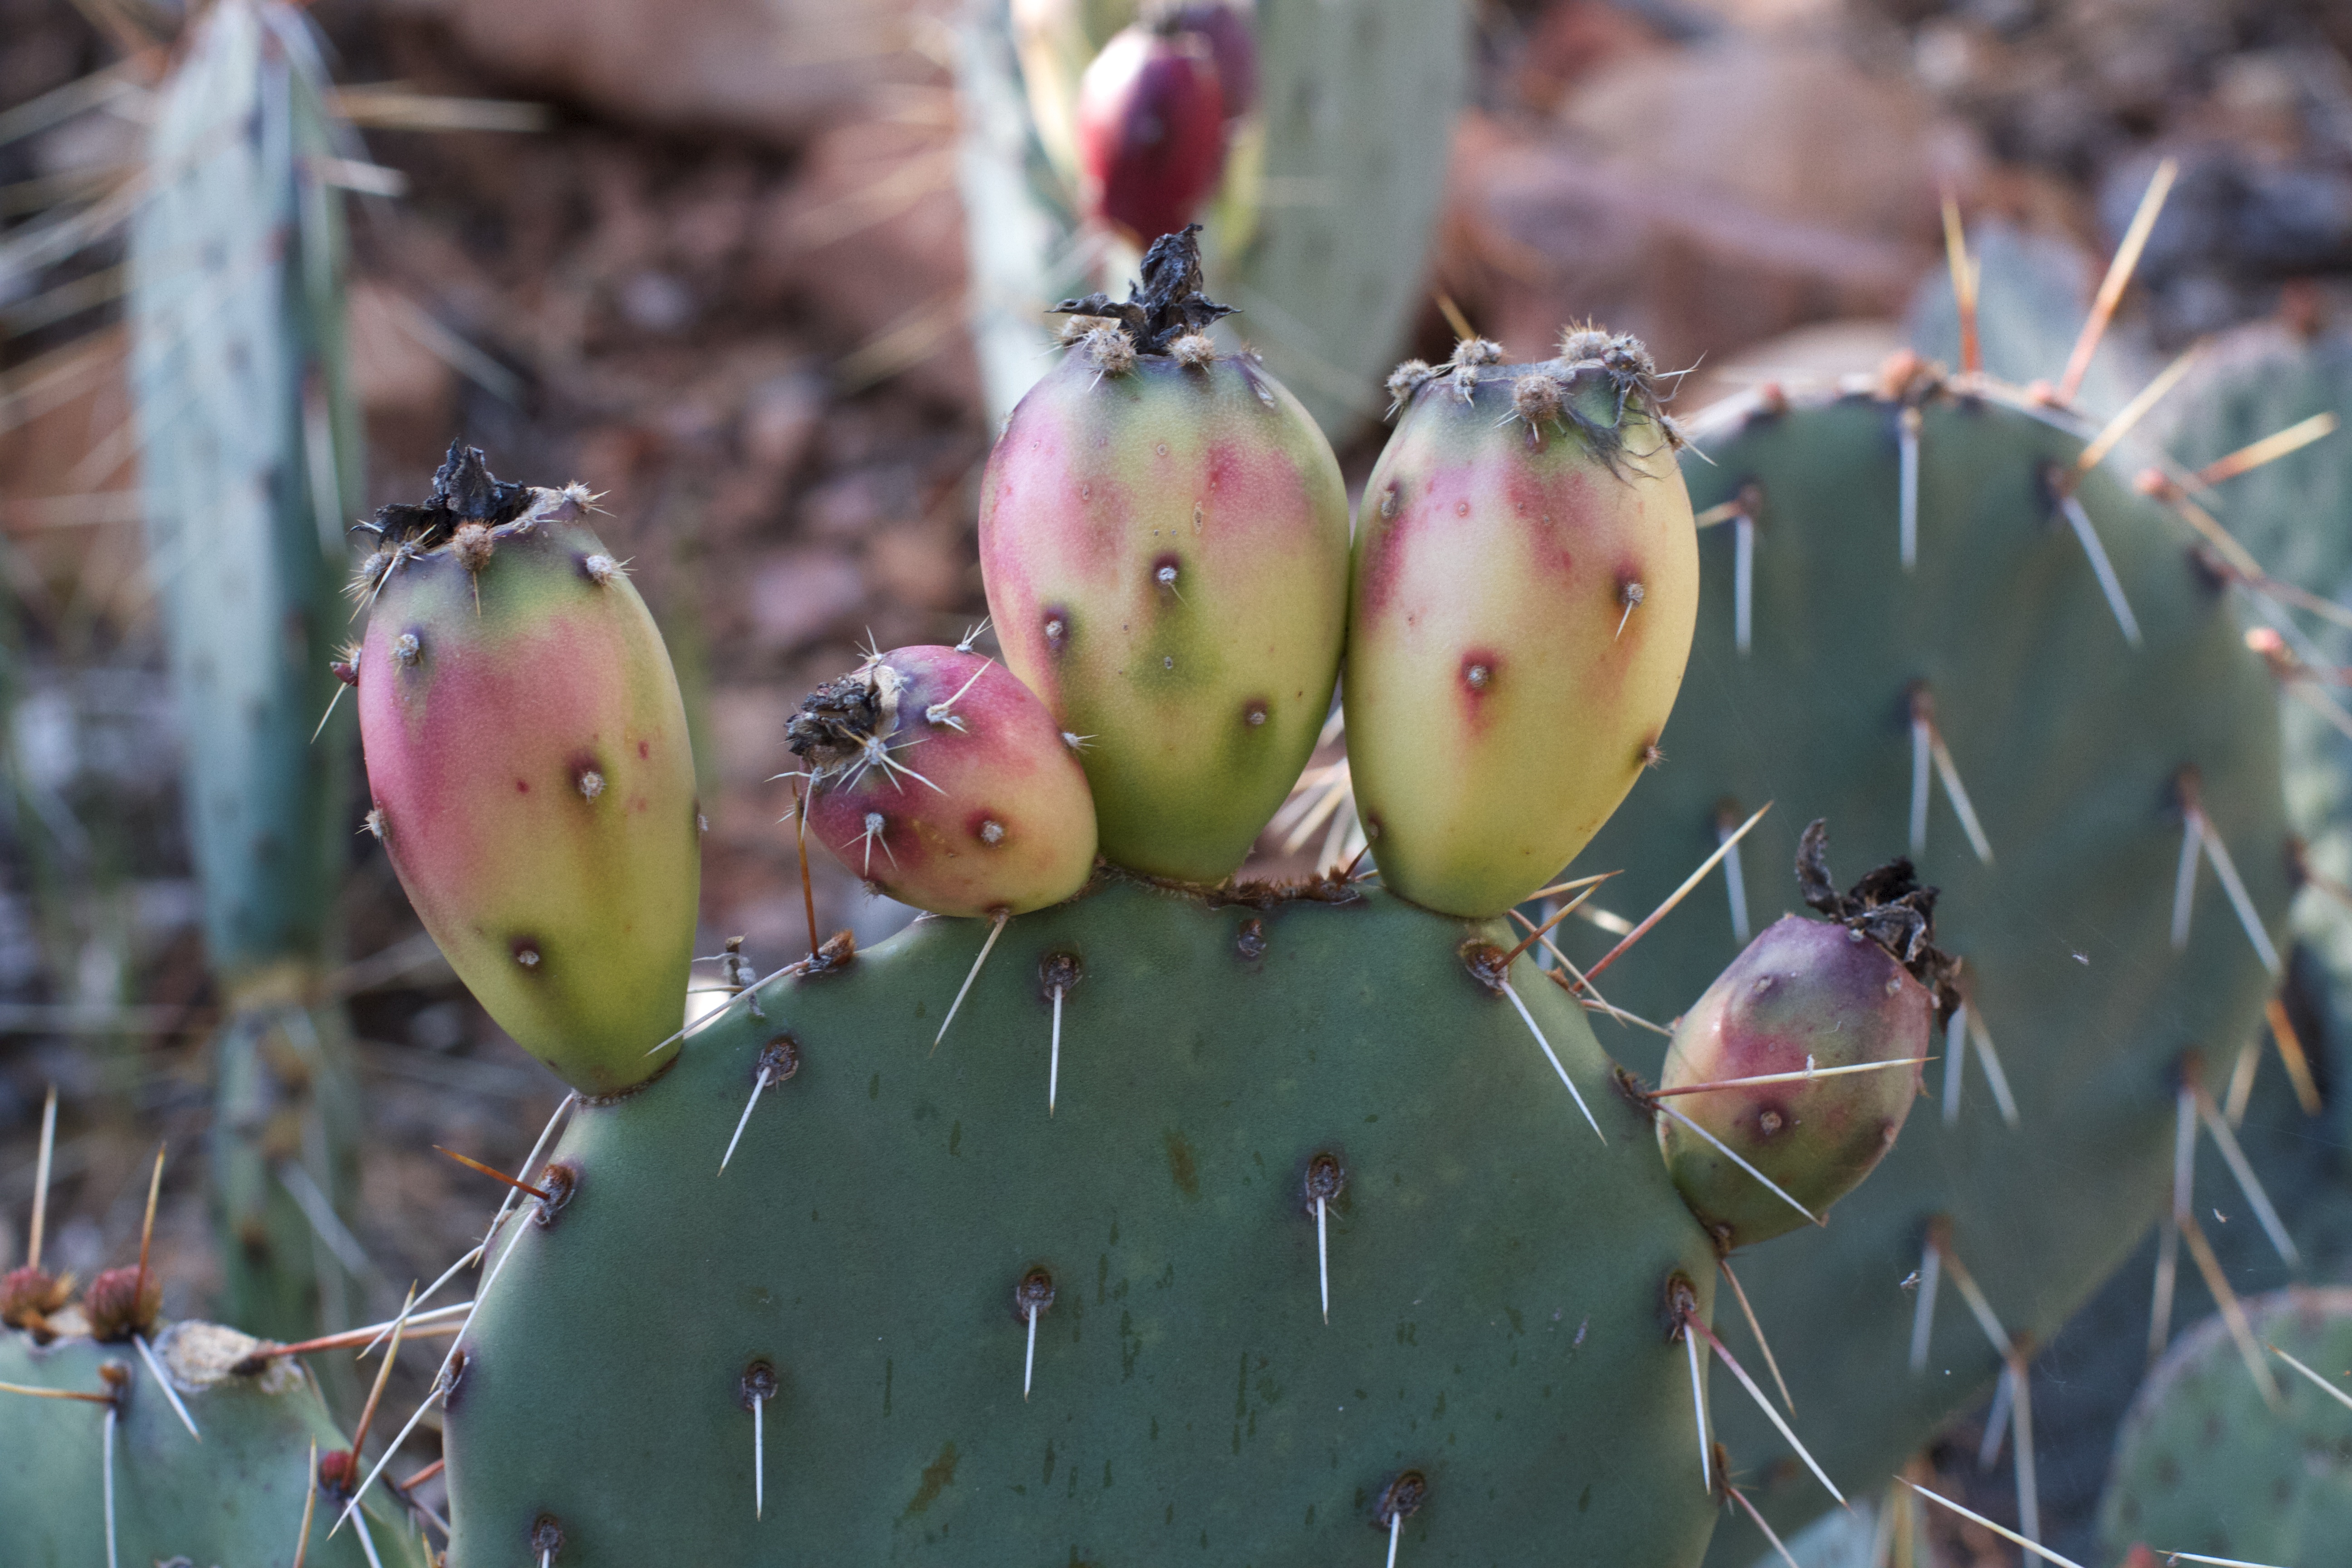
cactus, plant, flower, food, produce, botany, flora, caryophyllales, flowering plant, prickly pear, land plant, thorns spines and prickles, hedgehog cactus, nopal, san pedro cactus, barbary fig, eastern prickly pear